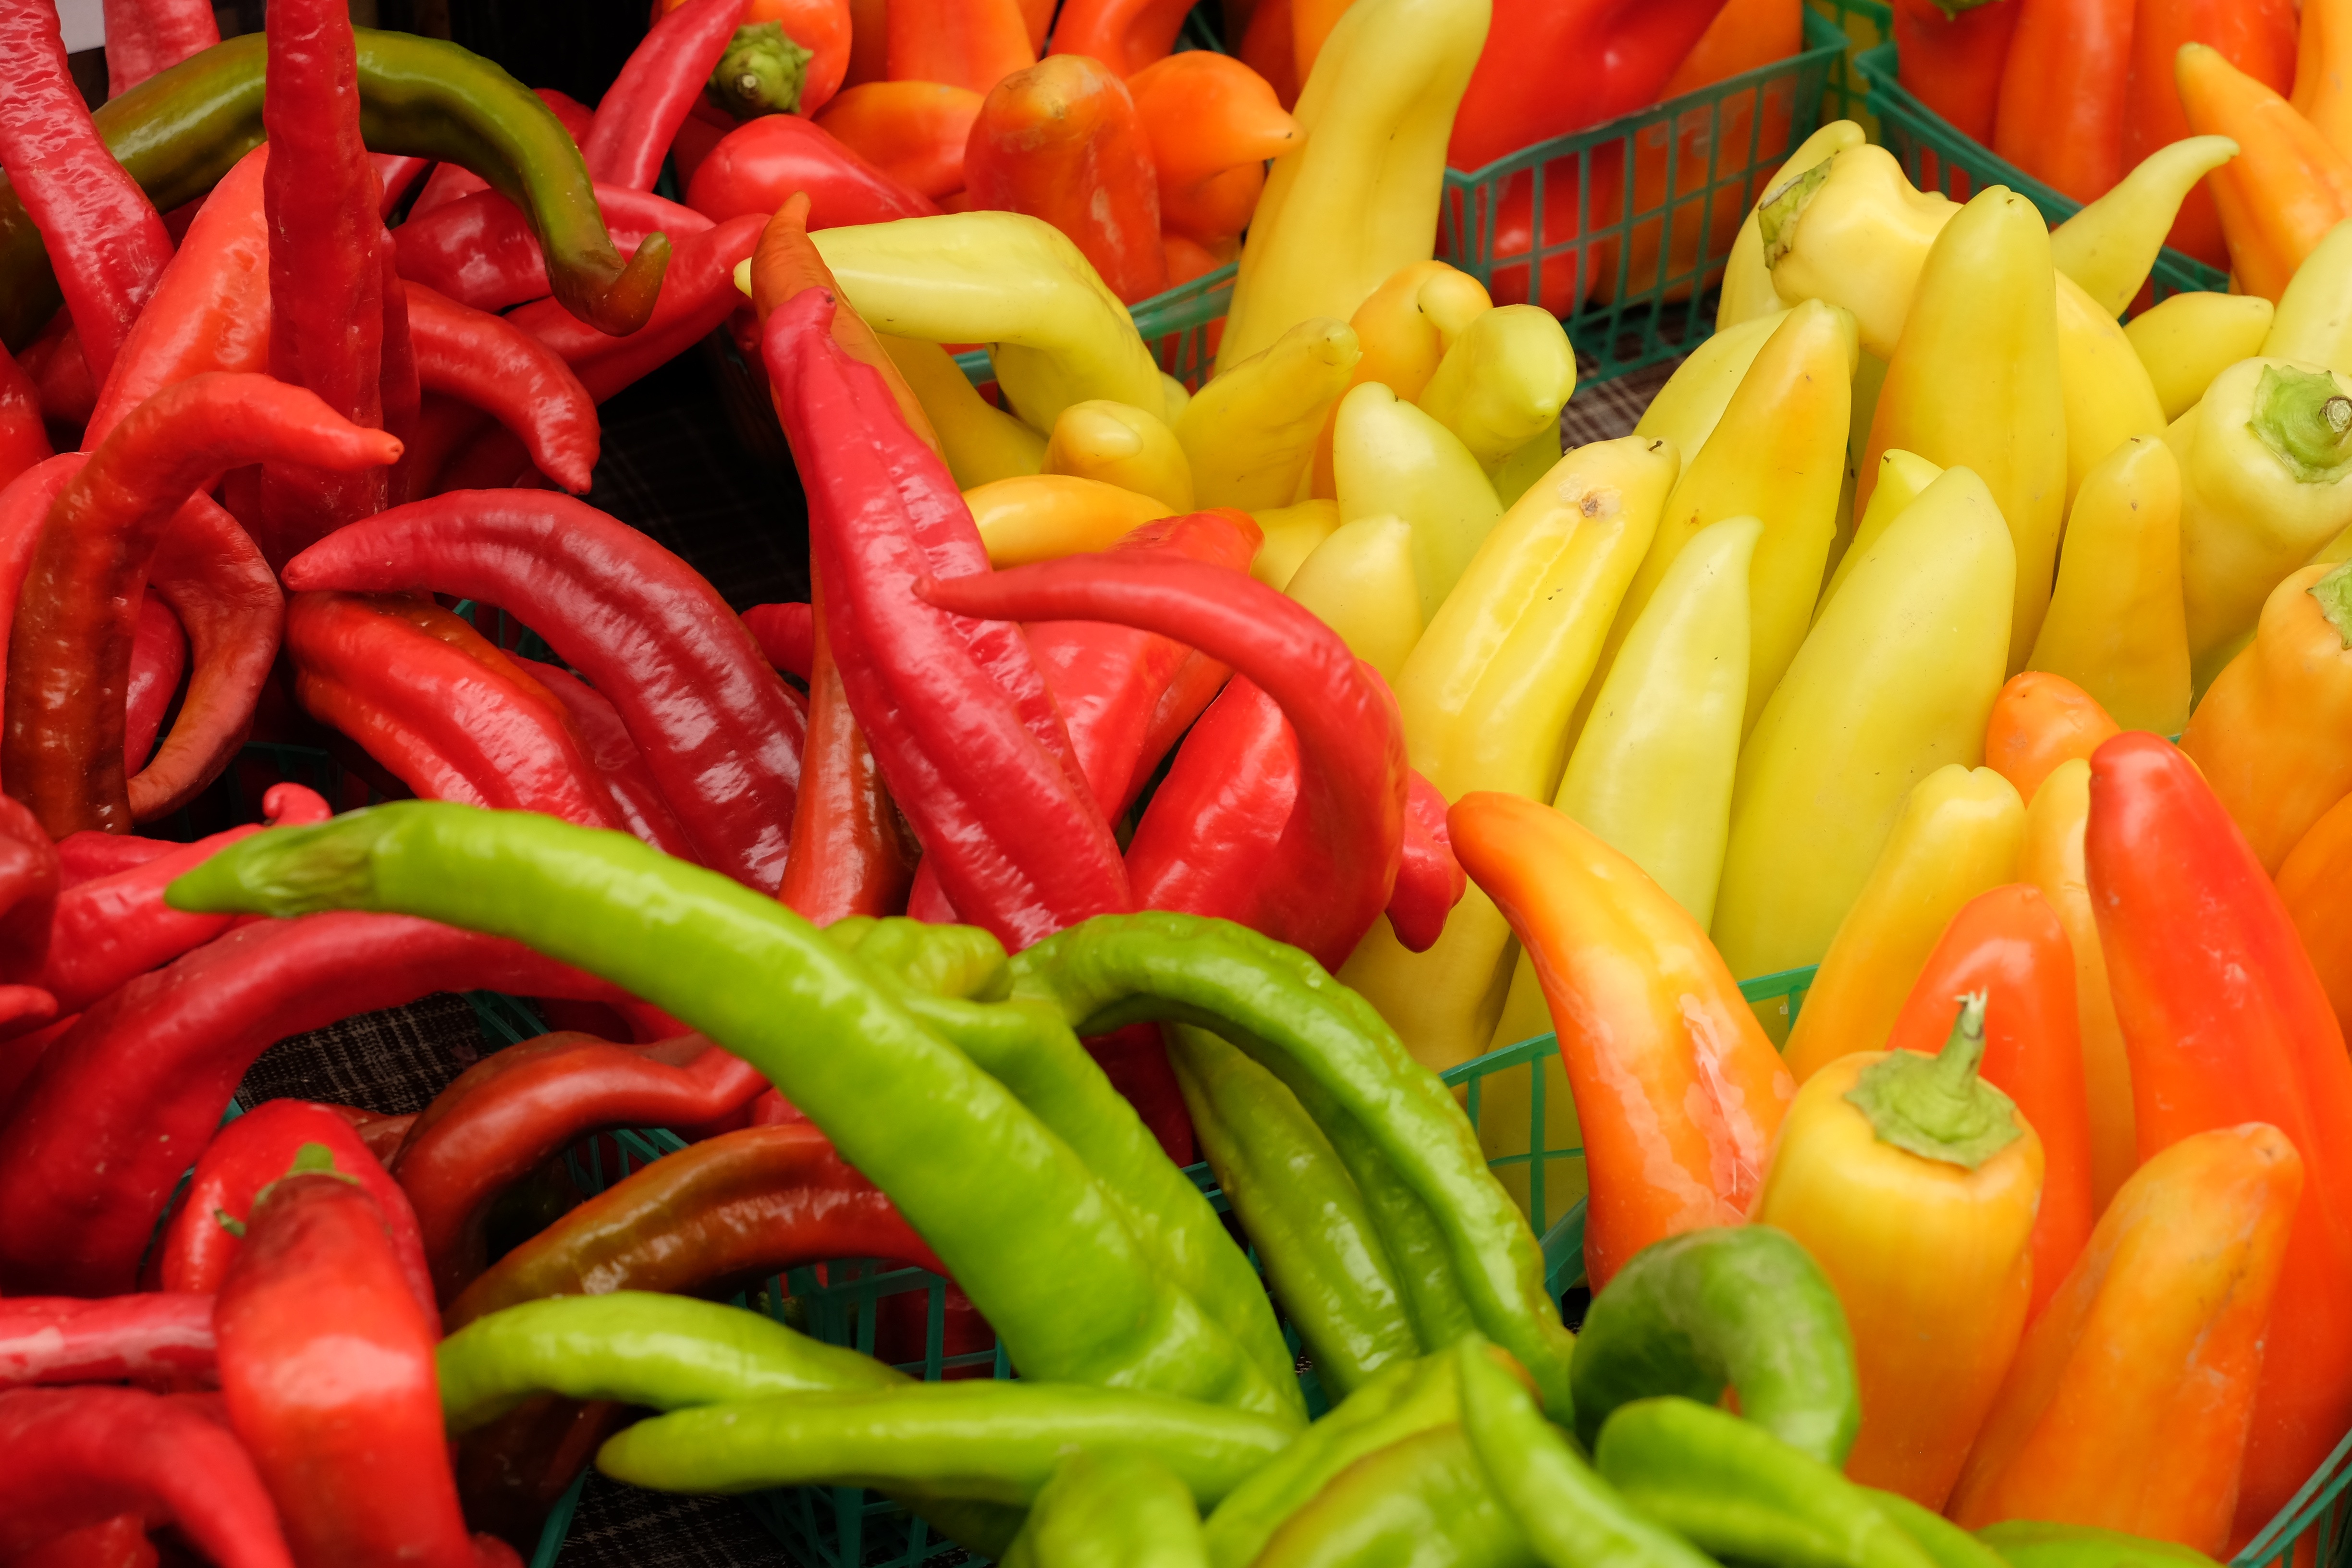
plant, food, produce, vegetable, fresh, peppers, bell pepper, veggies, organic, veg, flowering plant, chili pepper, cayenne pepper, land plant, bird's eye chili, peperoncini, bell peppers and chili peppers, pimiento, tabasco pepper, italian sweet pepper